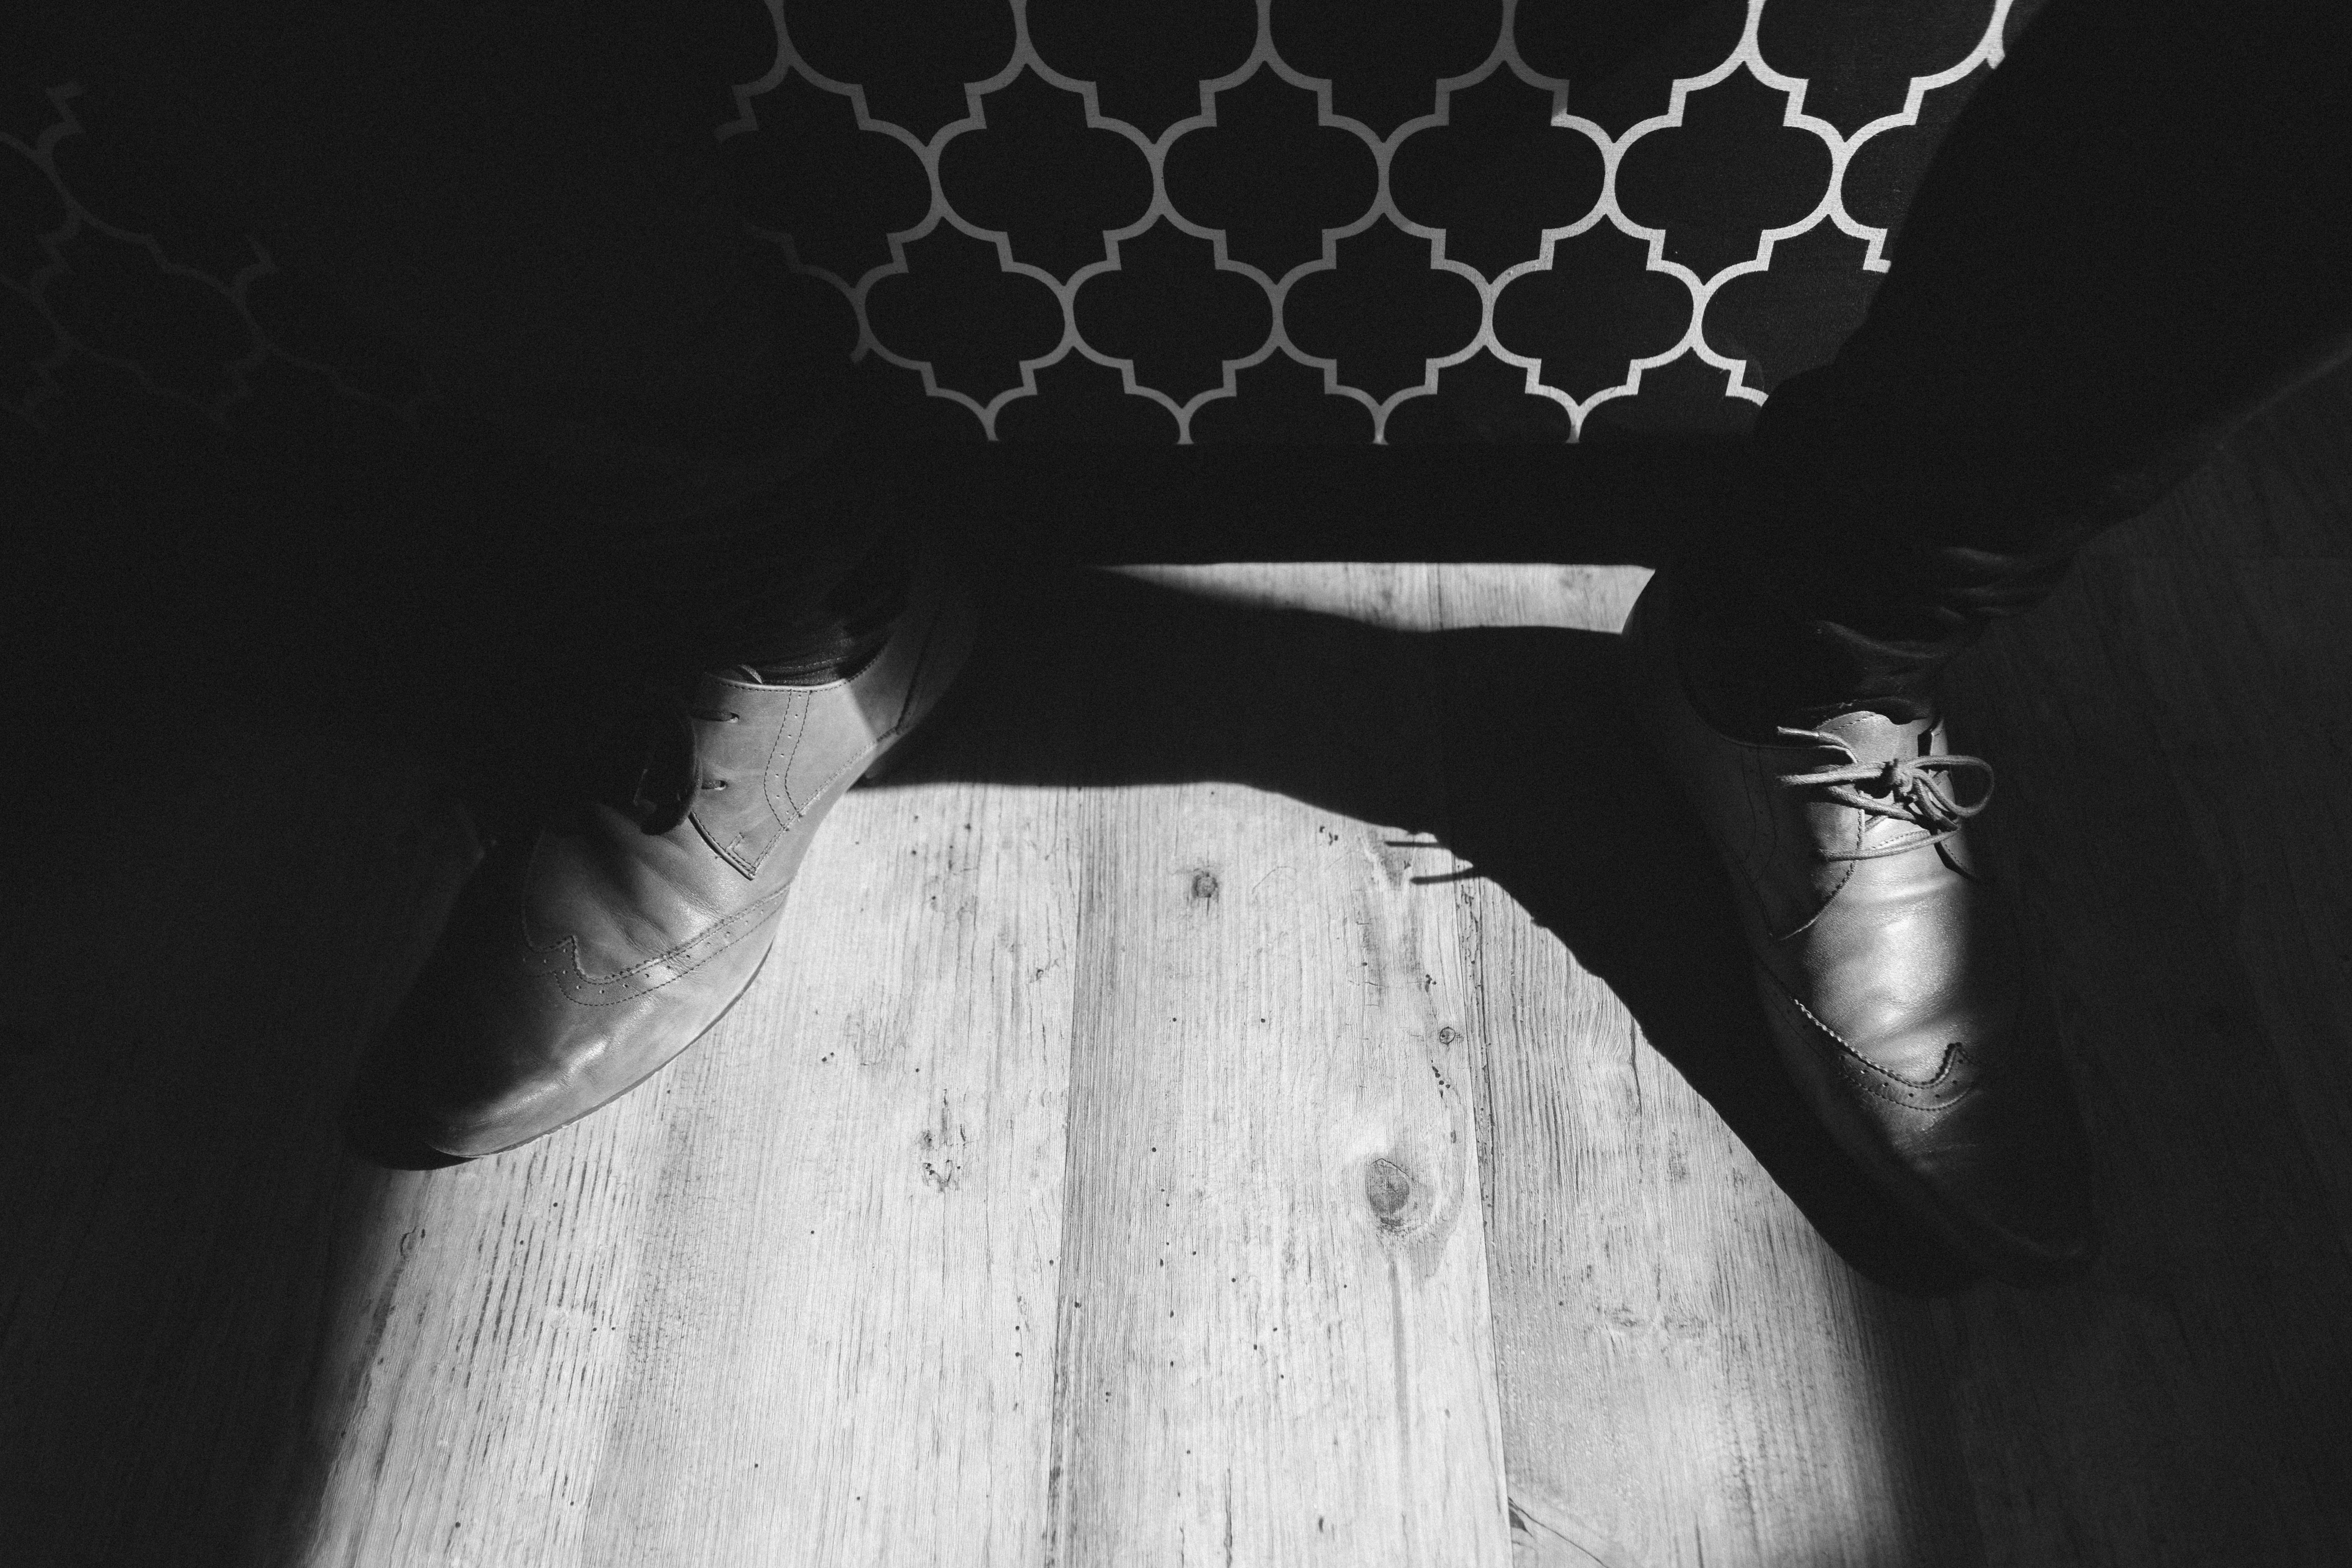
hand, light, black and white, white, photography, shadow, darkness, black, monochrome, monochrome photography